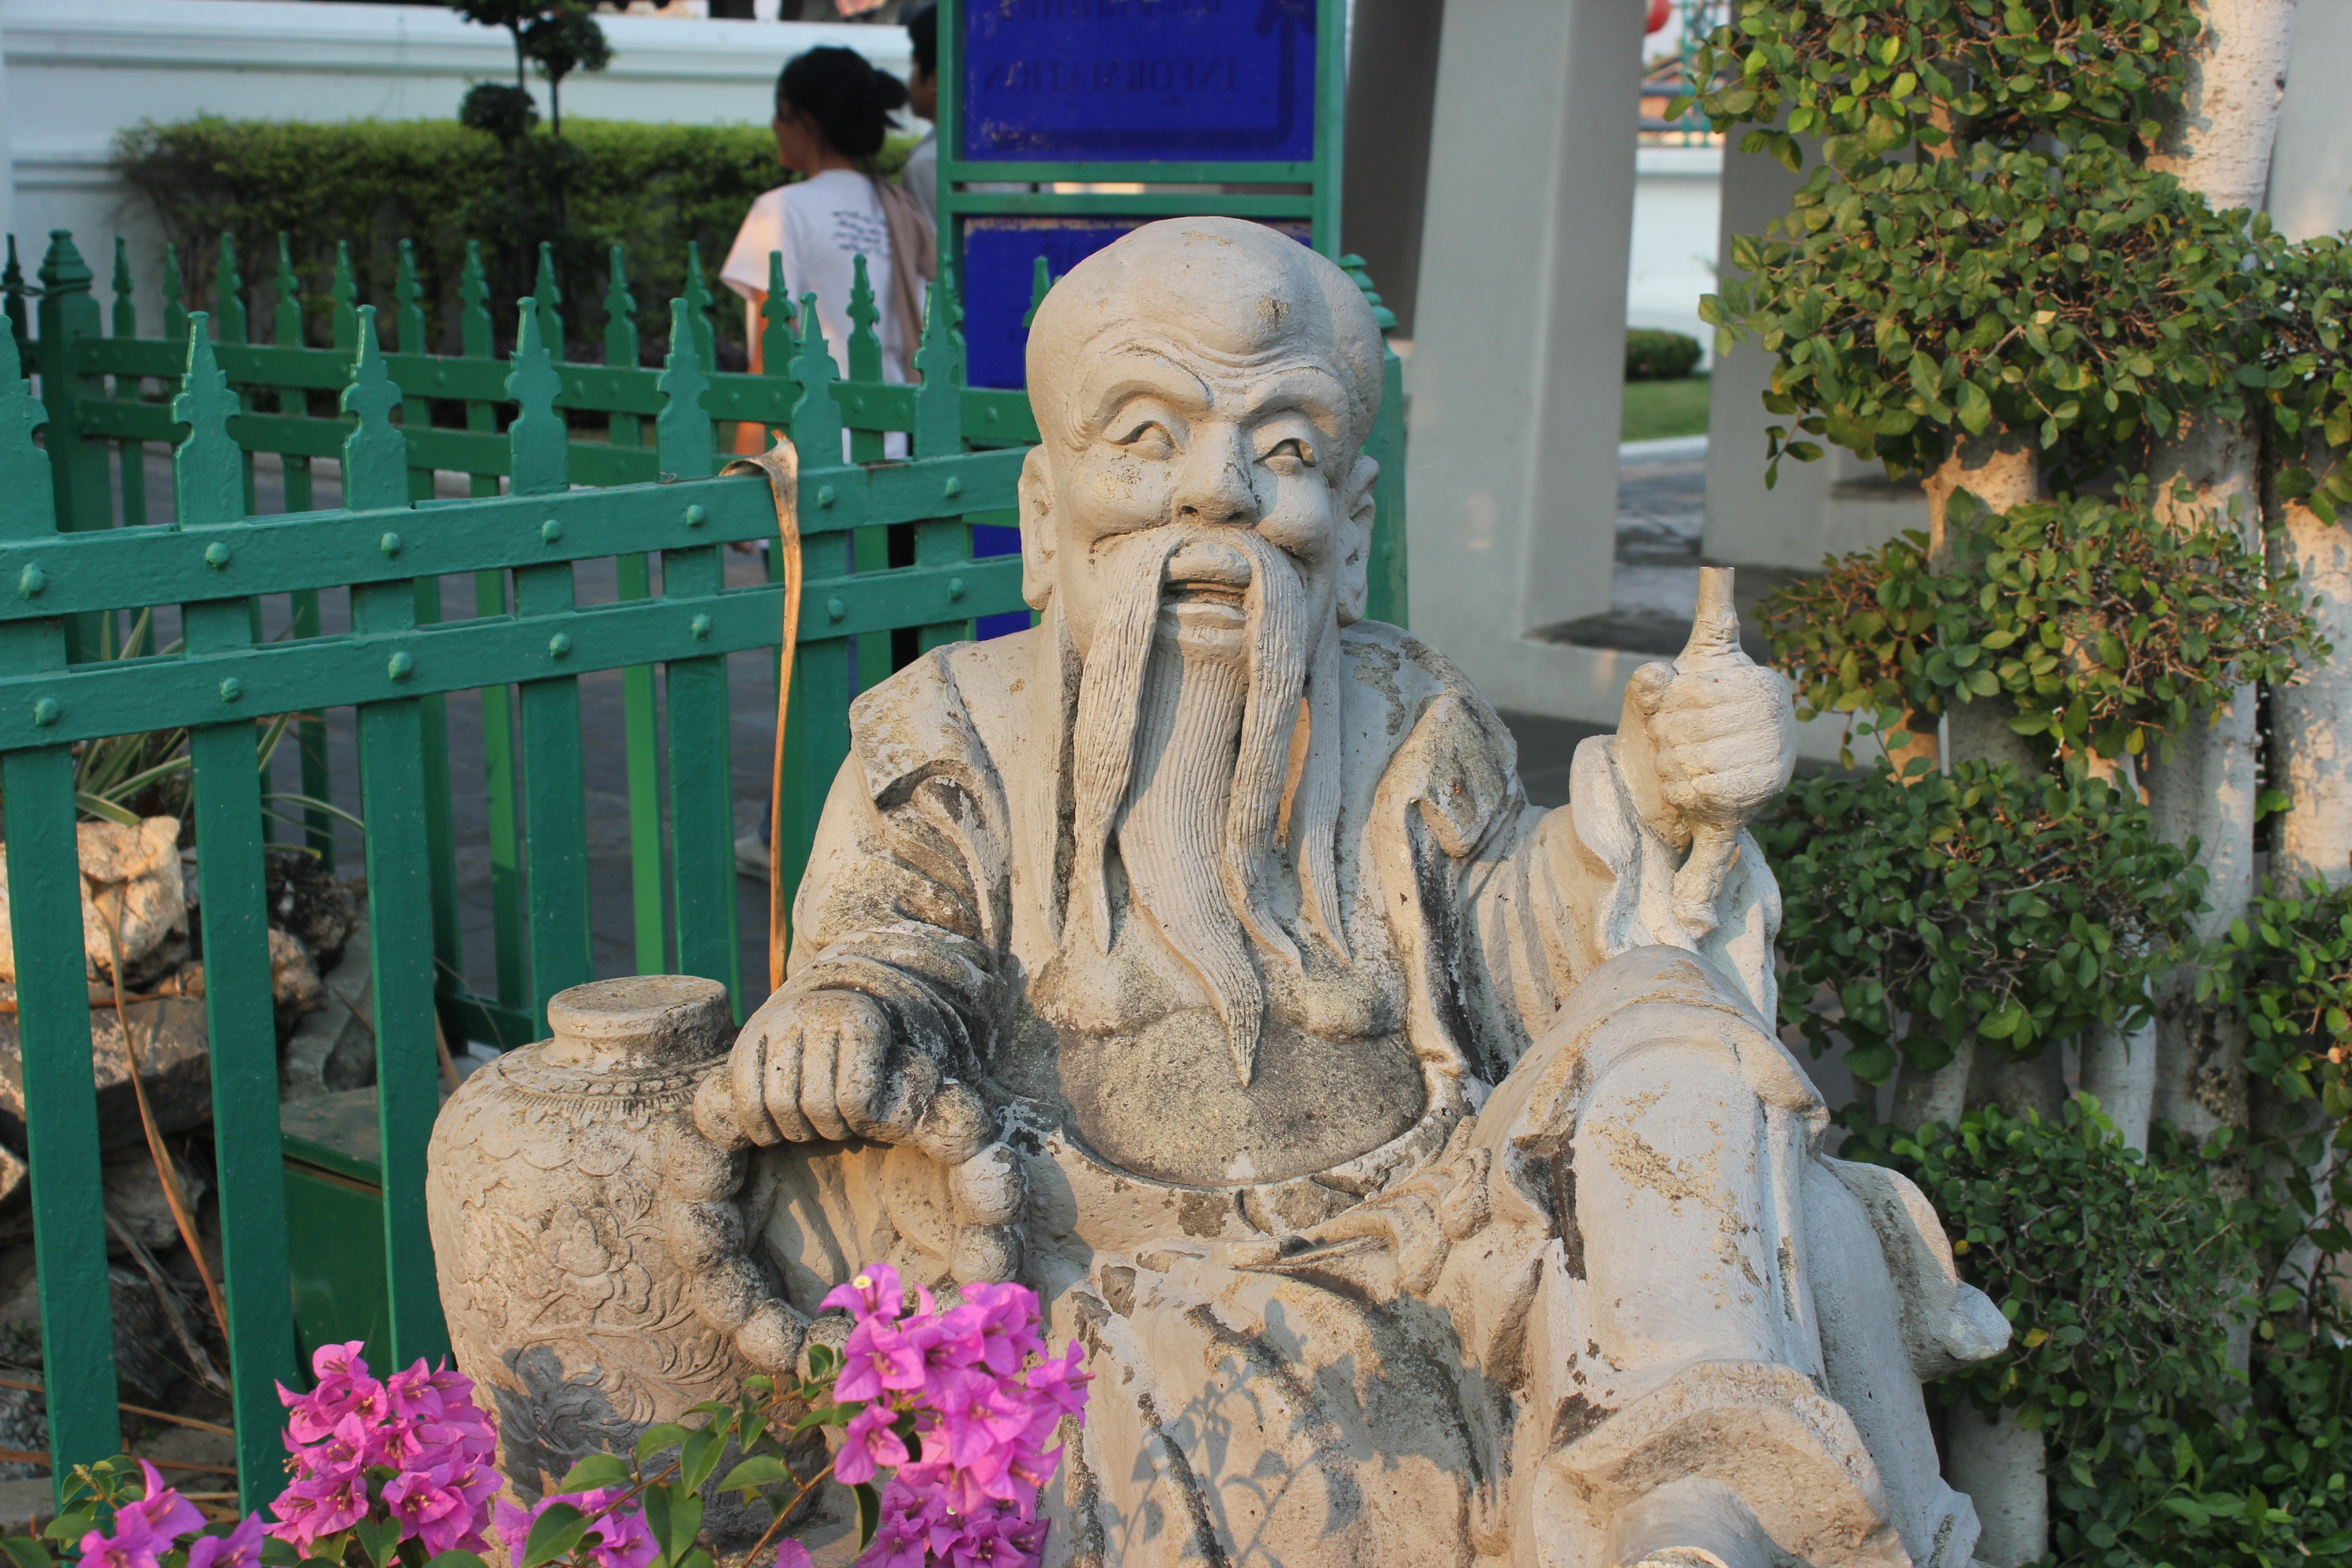
people, monument, travel, statue, thailand, sculpture, art, temple, statues, carving